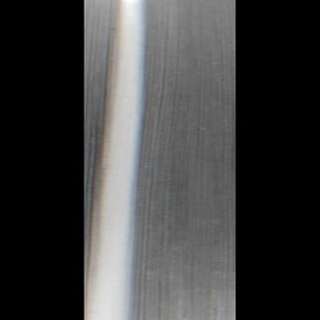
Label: healthy_sugarcane